Hysen Pasha Mosque

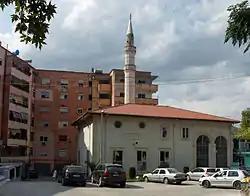
Hussein Pasha Mosque with its old minaret

Hysen Pasha Mosque or Clock Mosque "(Xhamia e Sahatit)" is a Cultural Monument of Albania, located in Berat. It was built in 1670 by Hussein Pasha. It is named Clock Mosque because in 1870 the Ottomans built a clock tower next to it. The clock tower was destroyed during the Communist dictatorship in 1967. The mosque also got destroyed with the minaret being the only part left over. After the end of Communism the mosque got renovated.